Dudley Ryder, 3rd Earl of Harrowby

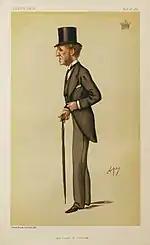
The Earl of Harrowby caricatured by Ape (Carlo Pellegrini) in 1885.

Harrowby was Member of Parliament (MP) for Lichfield from 1856 to 1859 and for Liverpool from 1868 until he succeeded to the peerage in 1882.